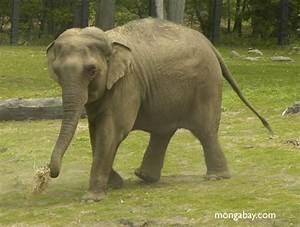
elephant